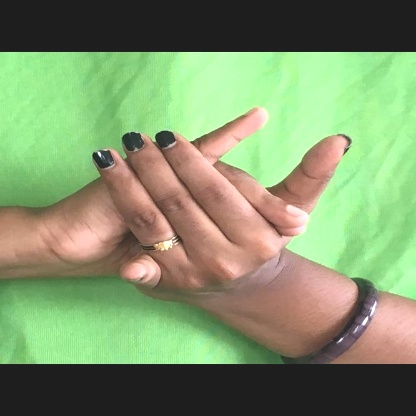
Mudra: Kurma